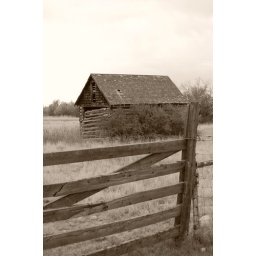
Old building on old back road in Utah.